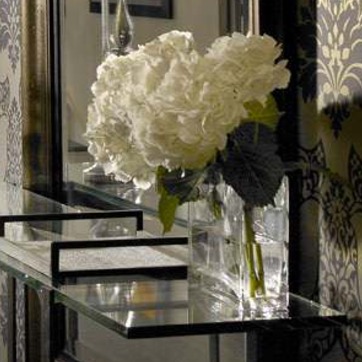
Material: foliage